Arch of Caracalla (Djémila)

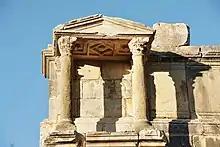
Part of the Arch of Caracalla at Djémila.

On both sides of the span on the pylons are niches, each framed by a pair of Corinthian columns on pedestals, with smooth drums, detached from the wall. Each pair of columns supports an entablature, which is surmounted in turn by a small aedicula, with a pediment, reaching to the top of the attic.